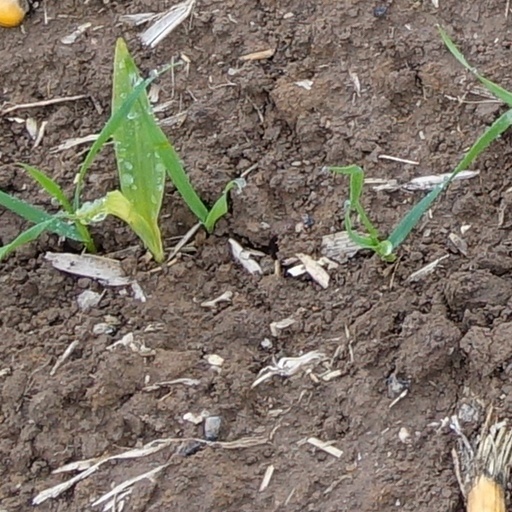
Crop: wheat